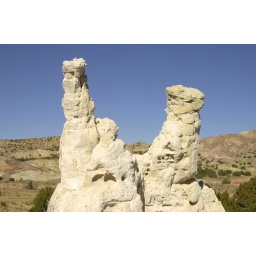
A white rock formation in the Ojito wilderness.